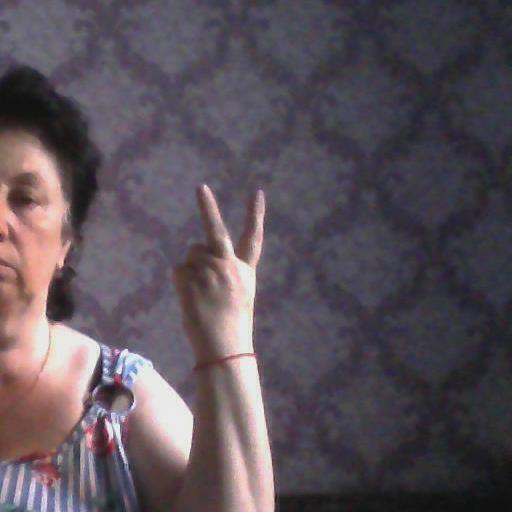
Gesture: peace_inverted